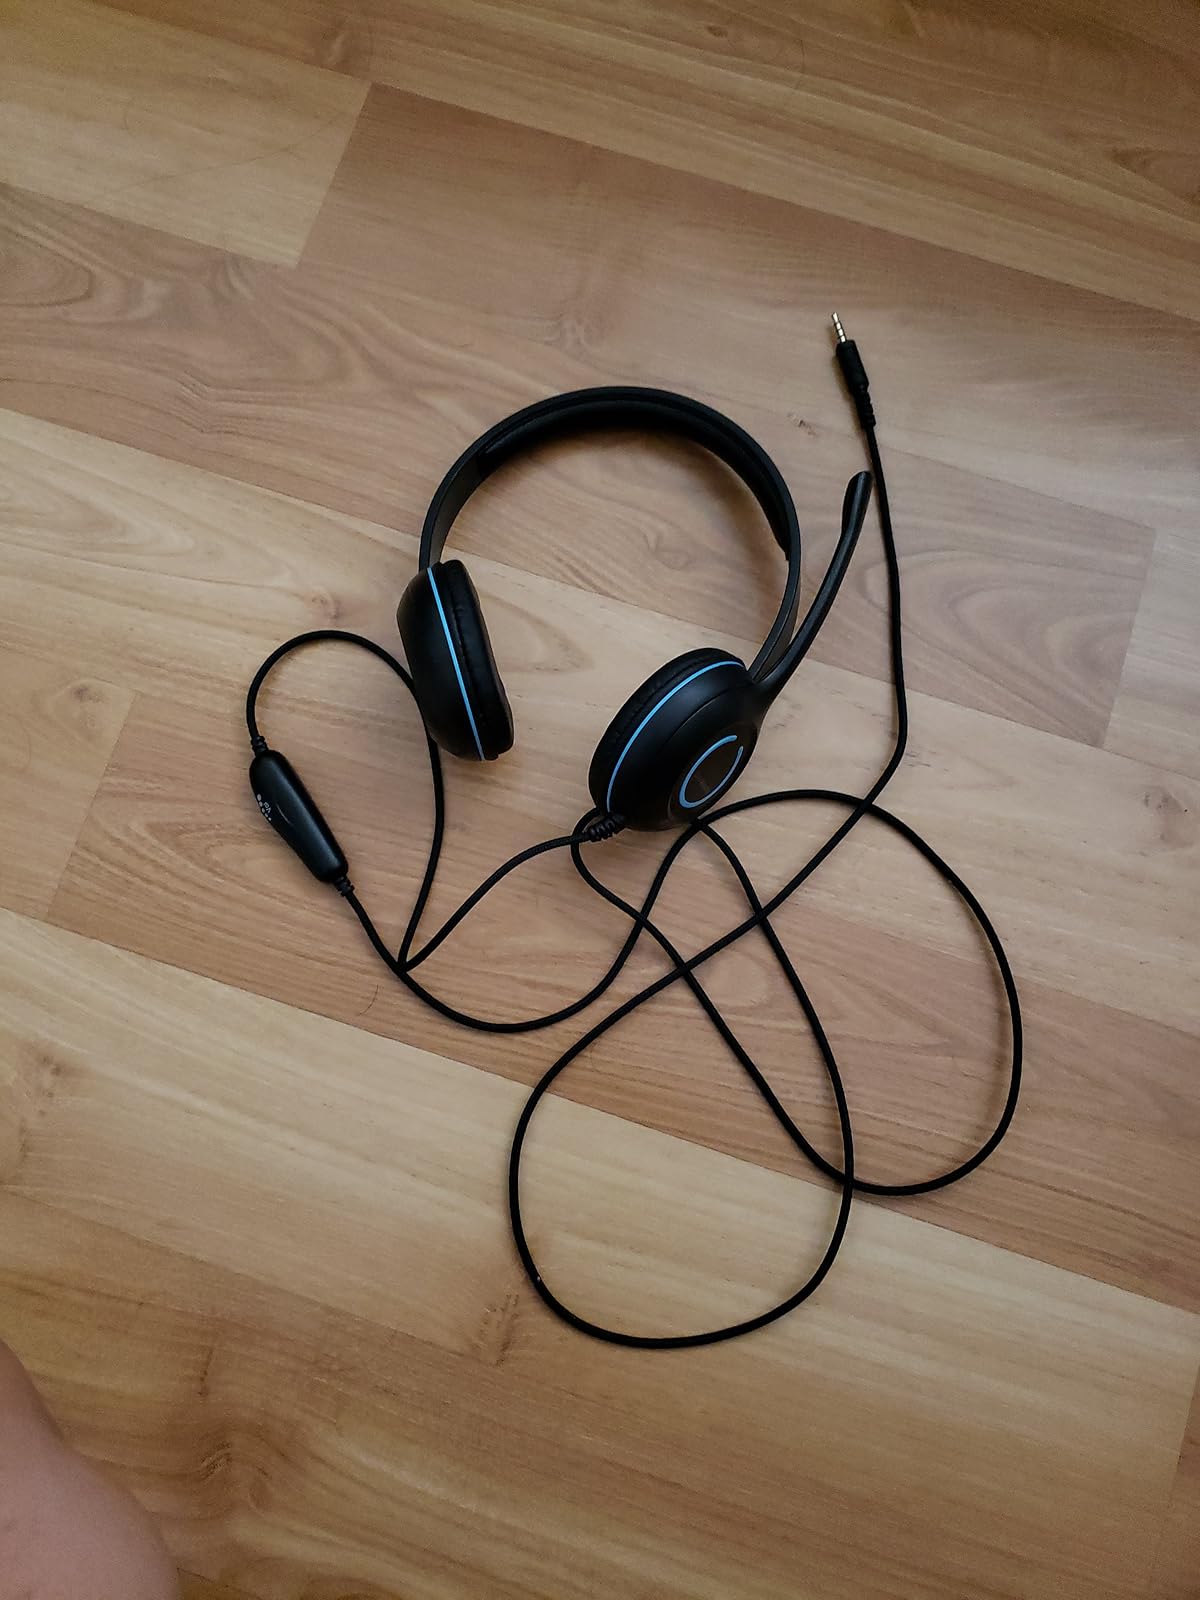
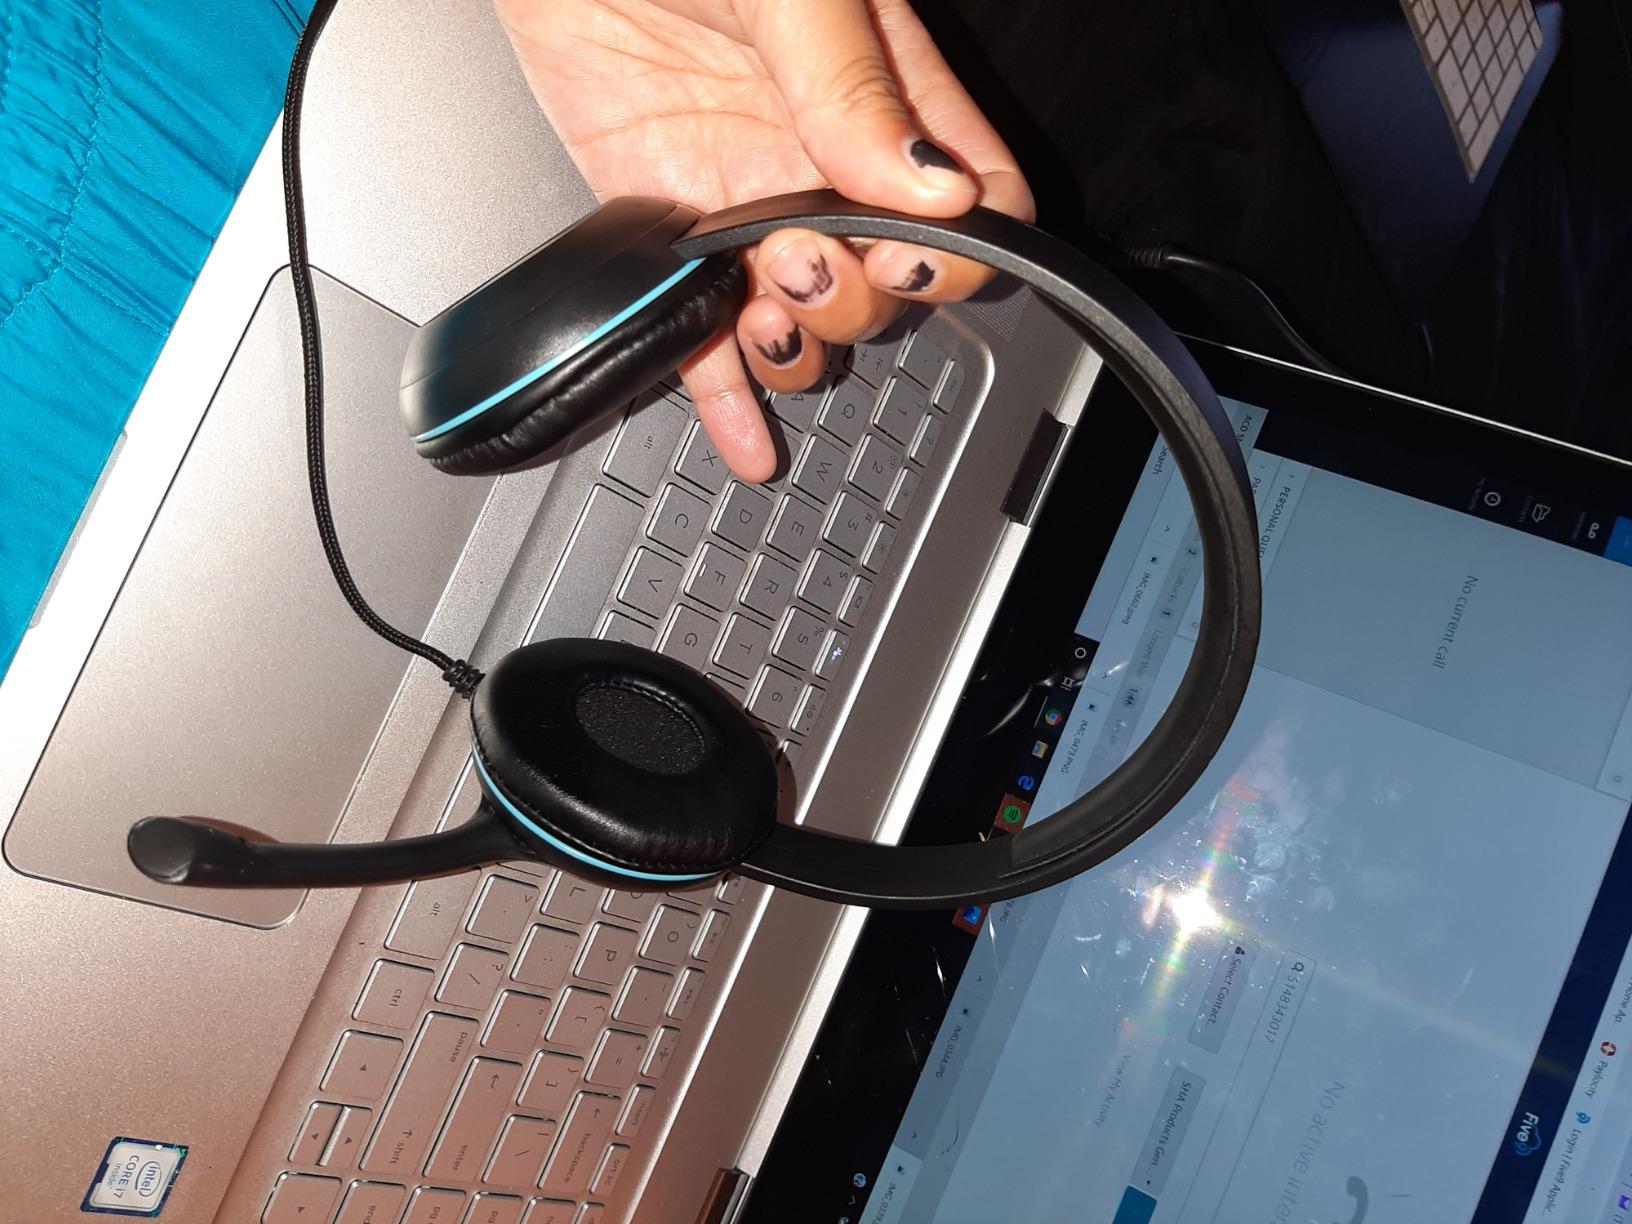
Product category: headphones
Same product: yes